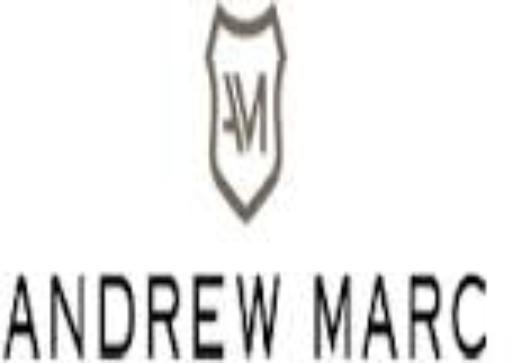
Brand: Andrew Marc
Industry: Clothes